Hilfield Castle

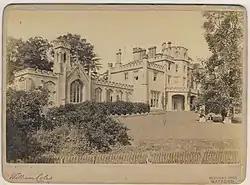
Hilfield Castle c 1890

Hilfield Castle, also Hilfield Lodge, is a country estate and house about east of Watford and southwest of Aldenham, in Hertfordshire, on the outskirts of London in the United Kingdom. The estate contains two large reservoirs, one of which were built by French prisoners of war in the 1790s. The grounds now form Aldenham Country Park. Elstree Aerodrome is located just to the east and the M1 motorway passes to the west.